Describe the emotion expressed in this image:  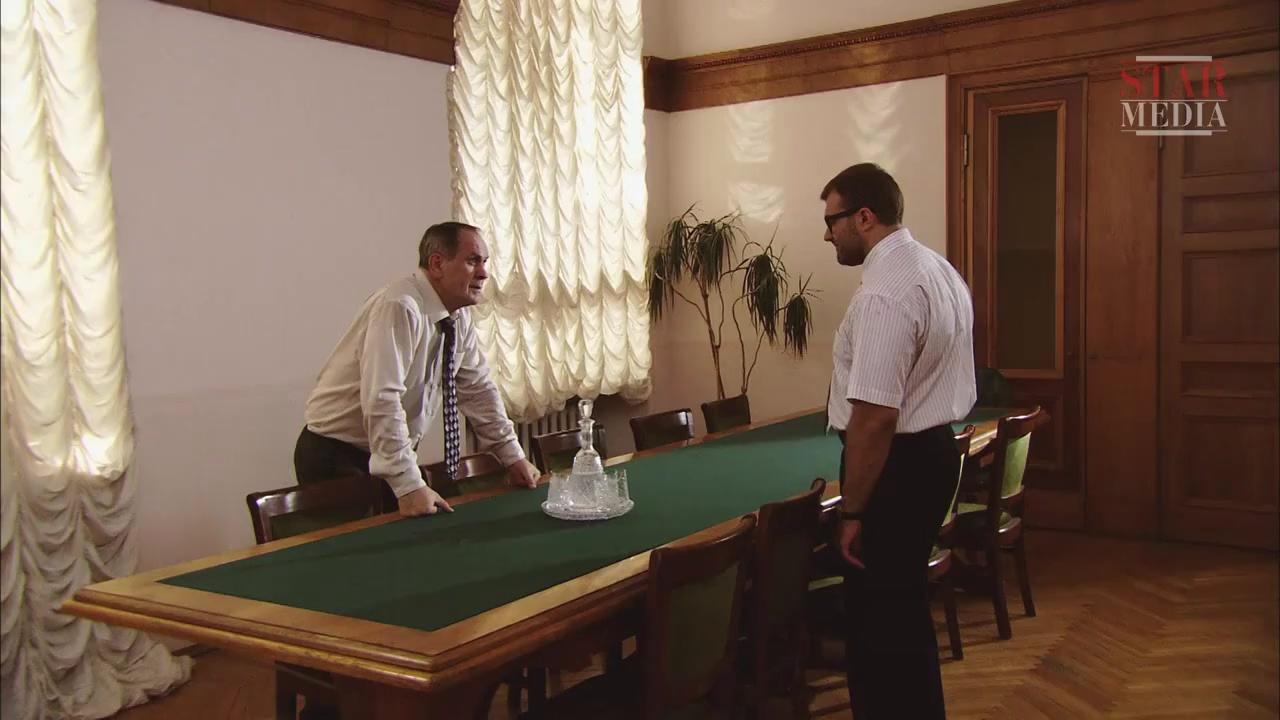
This person displays Suffering, valence and arousal with low intensity.